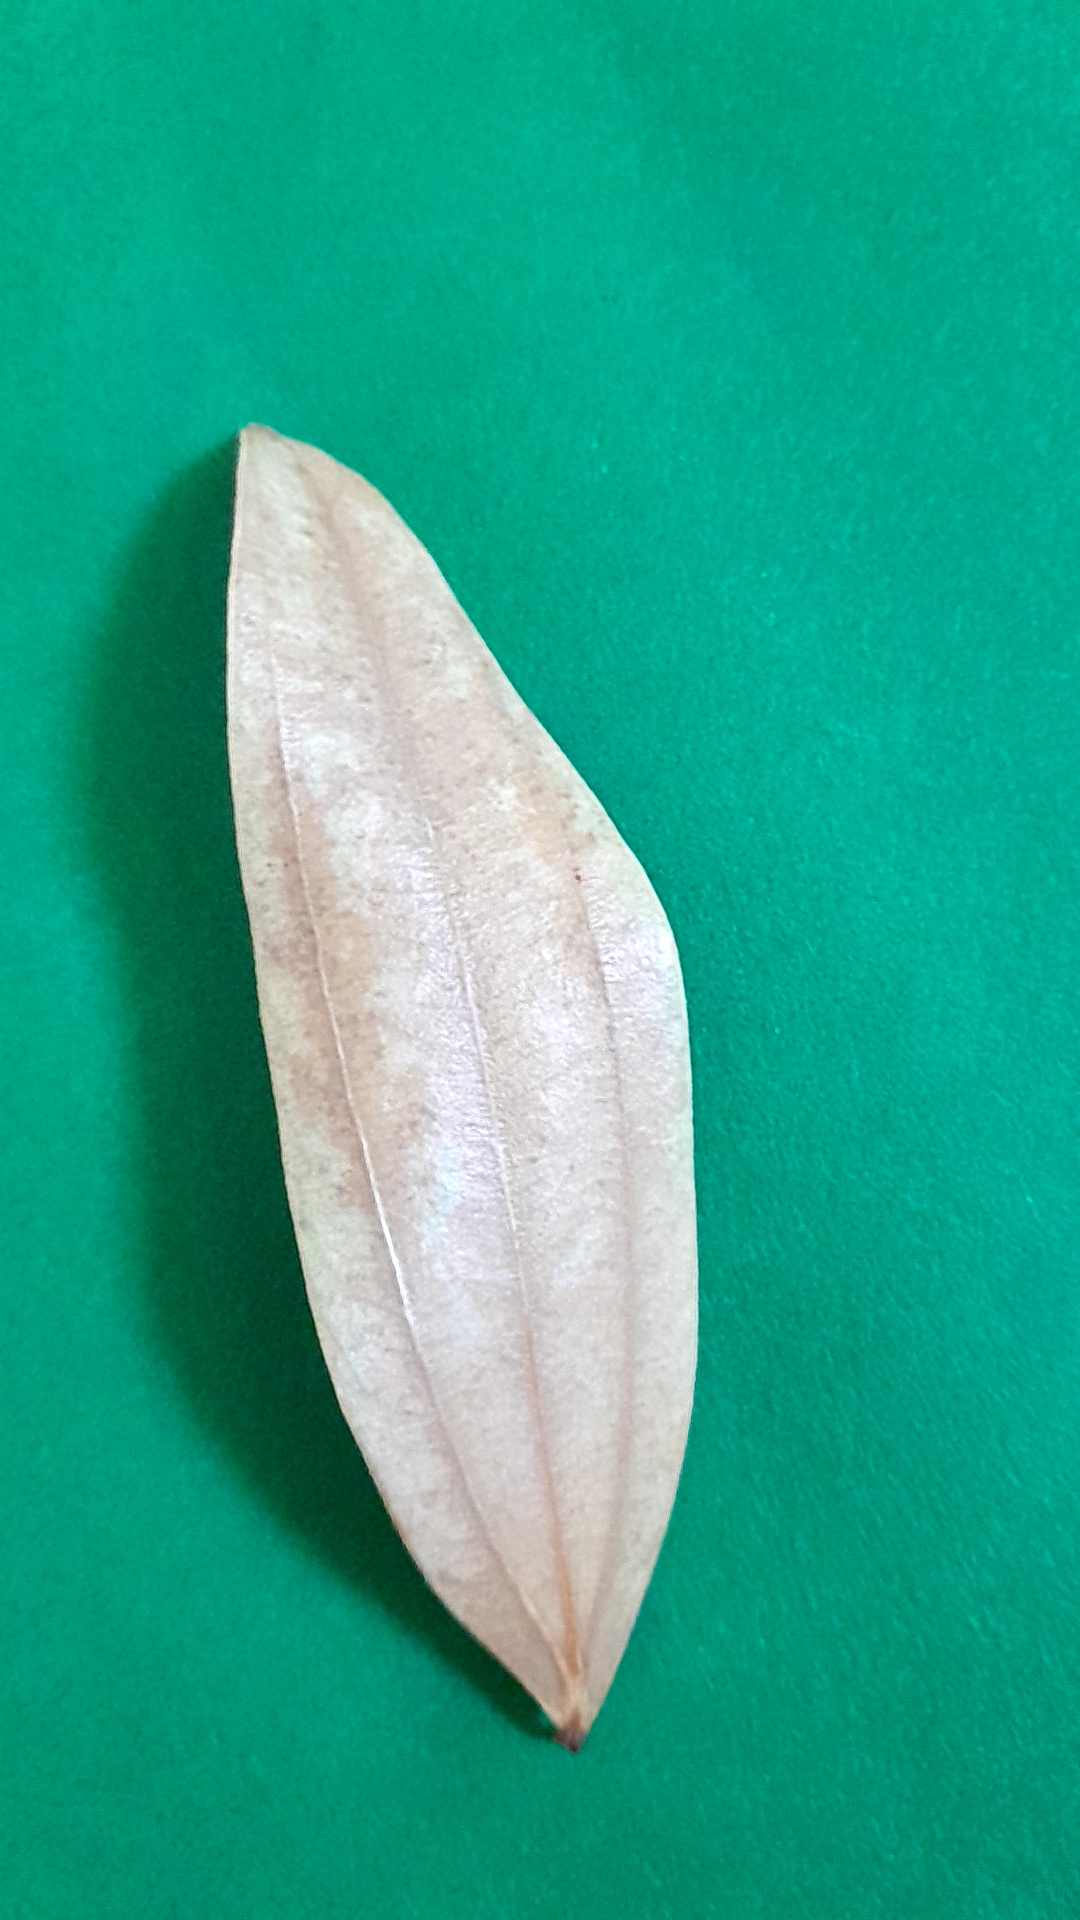
Label: Dry Leaf